Jayvon Graves

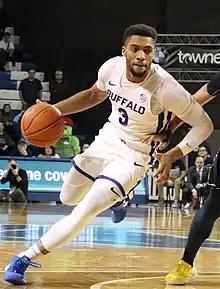
Graves with Buffalo in 2020

Jayvon Donnell Graves (born December 29, 1998) is an American professional basketball player for Legia Warsaw of the Polish Basketball League (PLK) and Basketball Champions League (BCL). He played college basketball for the Buffalo Bulls.